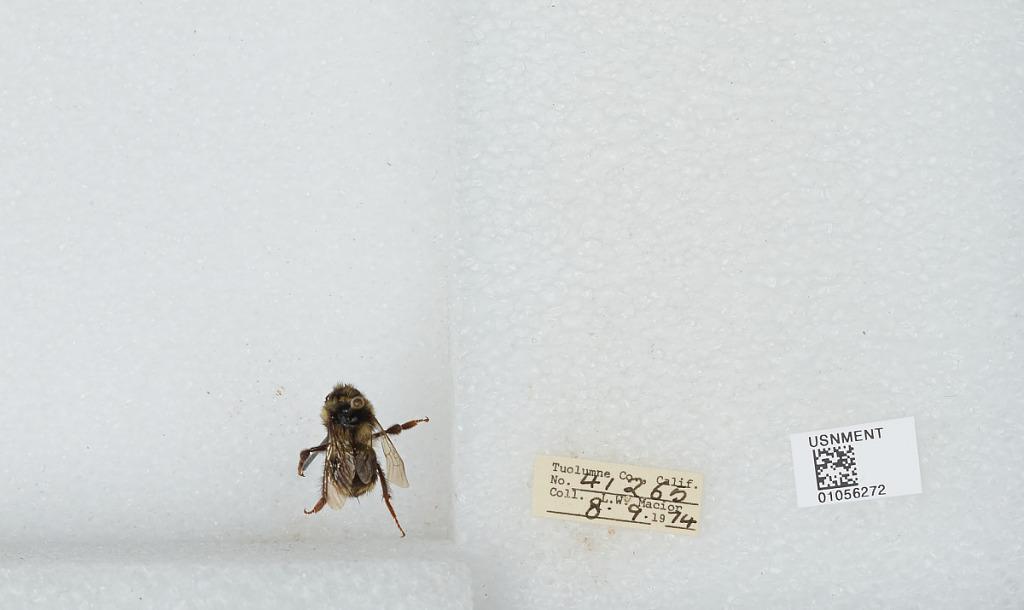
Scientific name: Bombus bifarius nearcticus
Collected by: L. Macior
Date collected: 1974-8-9
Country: United States
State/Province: California
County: Tuolumne
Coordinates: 38.02, -119.93